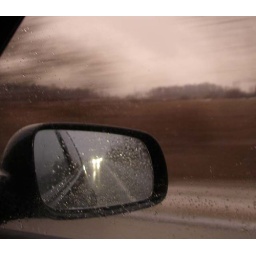
rose sky with gray sky behind in mirror